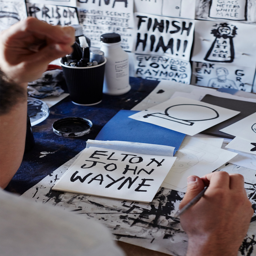
person as one of the shows featured in our april first thursdays , upcoming solo show will featured works using materials such as french paper